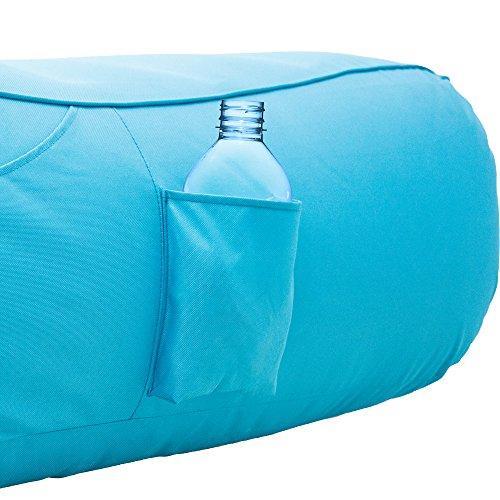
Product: Ove Decors Inflatable Pool Float Lounger, Blue
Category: Toys & Games | Sports & Outdoor Play | Pools & Water Toys | Pool Rafts & Inflatable Ride-ons
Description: Includes mildew, chlorine, and fading-resistant blue washable fabric, removable cover and manual pump.
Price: $62.69
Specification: ProductDimensions:31x71x19inches|ItemWeight:15pounds|ShippingWeight:16pounds(Viewshippingratesandpolicies)|Manufacturer:OveDecors|ASIN:B06X9GNW35|Itemmodelnumber:AQUABLUE